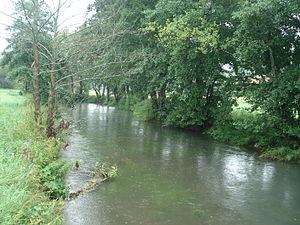
La Schwarze Laber est une rivière allemande de 67 km de long qui coule dans le land de Bavière. Elle est un affluent en rive gauche du Danube dans lequel elle se jette au niveau de la ville de Sinzing.